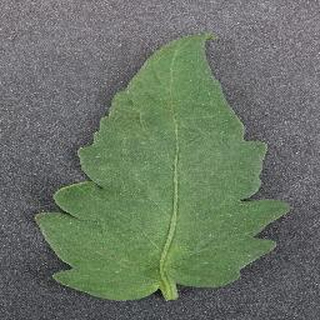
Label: healthy_tomato